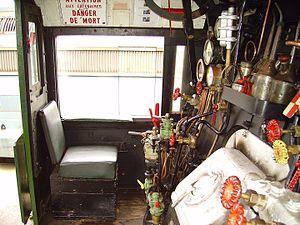
Le poste de conduite de la 141 R 1199 (Villeneuve-St-Georges 05/05/2007).
Les Mikado de la série 141 R numéros 1 à 1340 sont des locomotives à vapeur unifiées de la SNCF qui furent largement utilisées pour tous services sur l'ensemble du réseau français de 1945 à 1974.